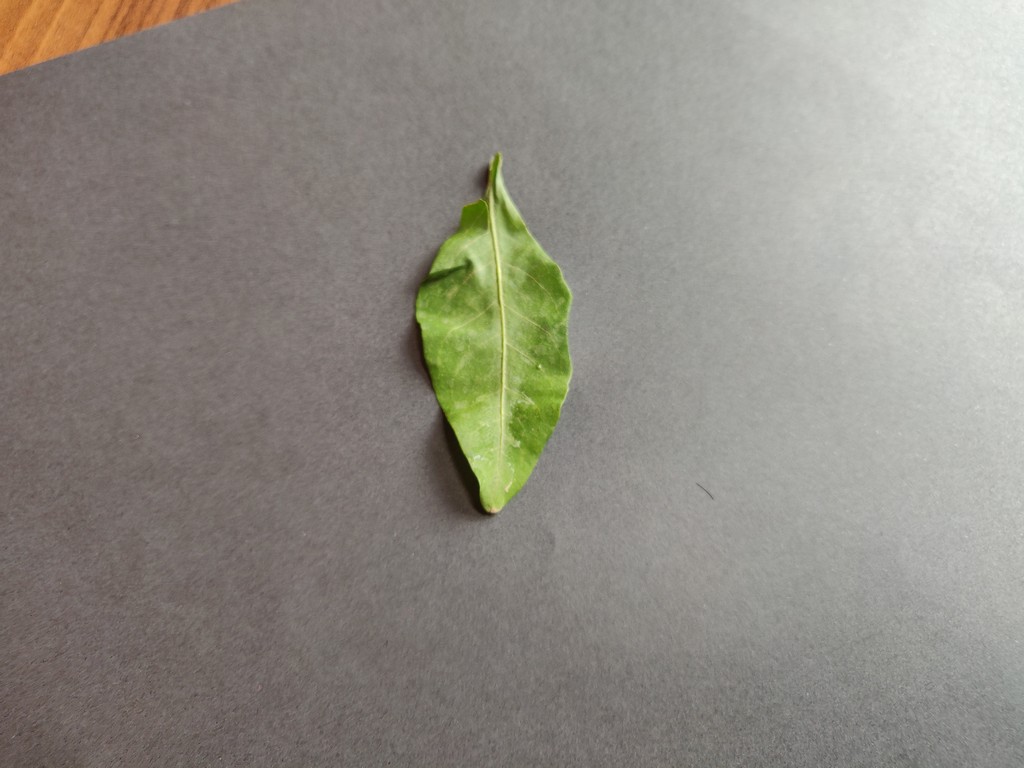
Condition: Healthy
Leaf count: single
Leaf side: front